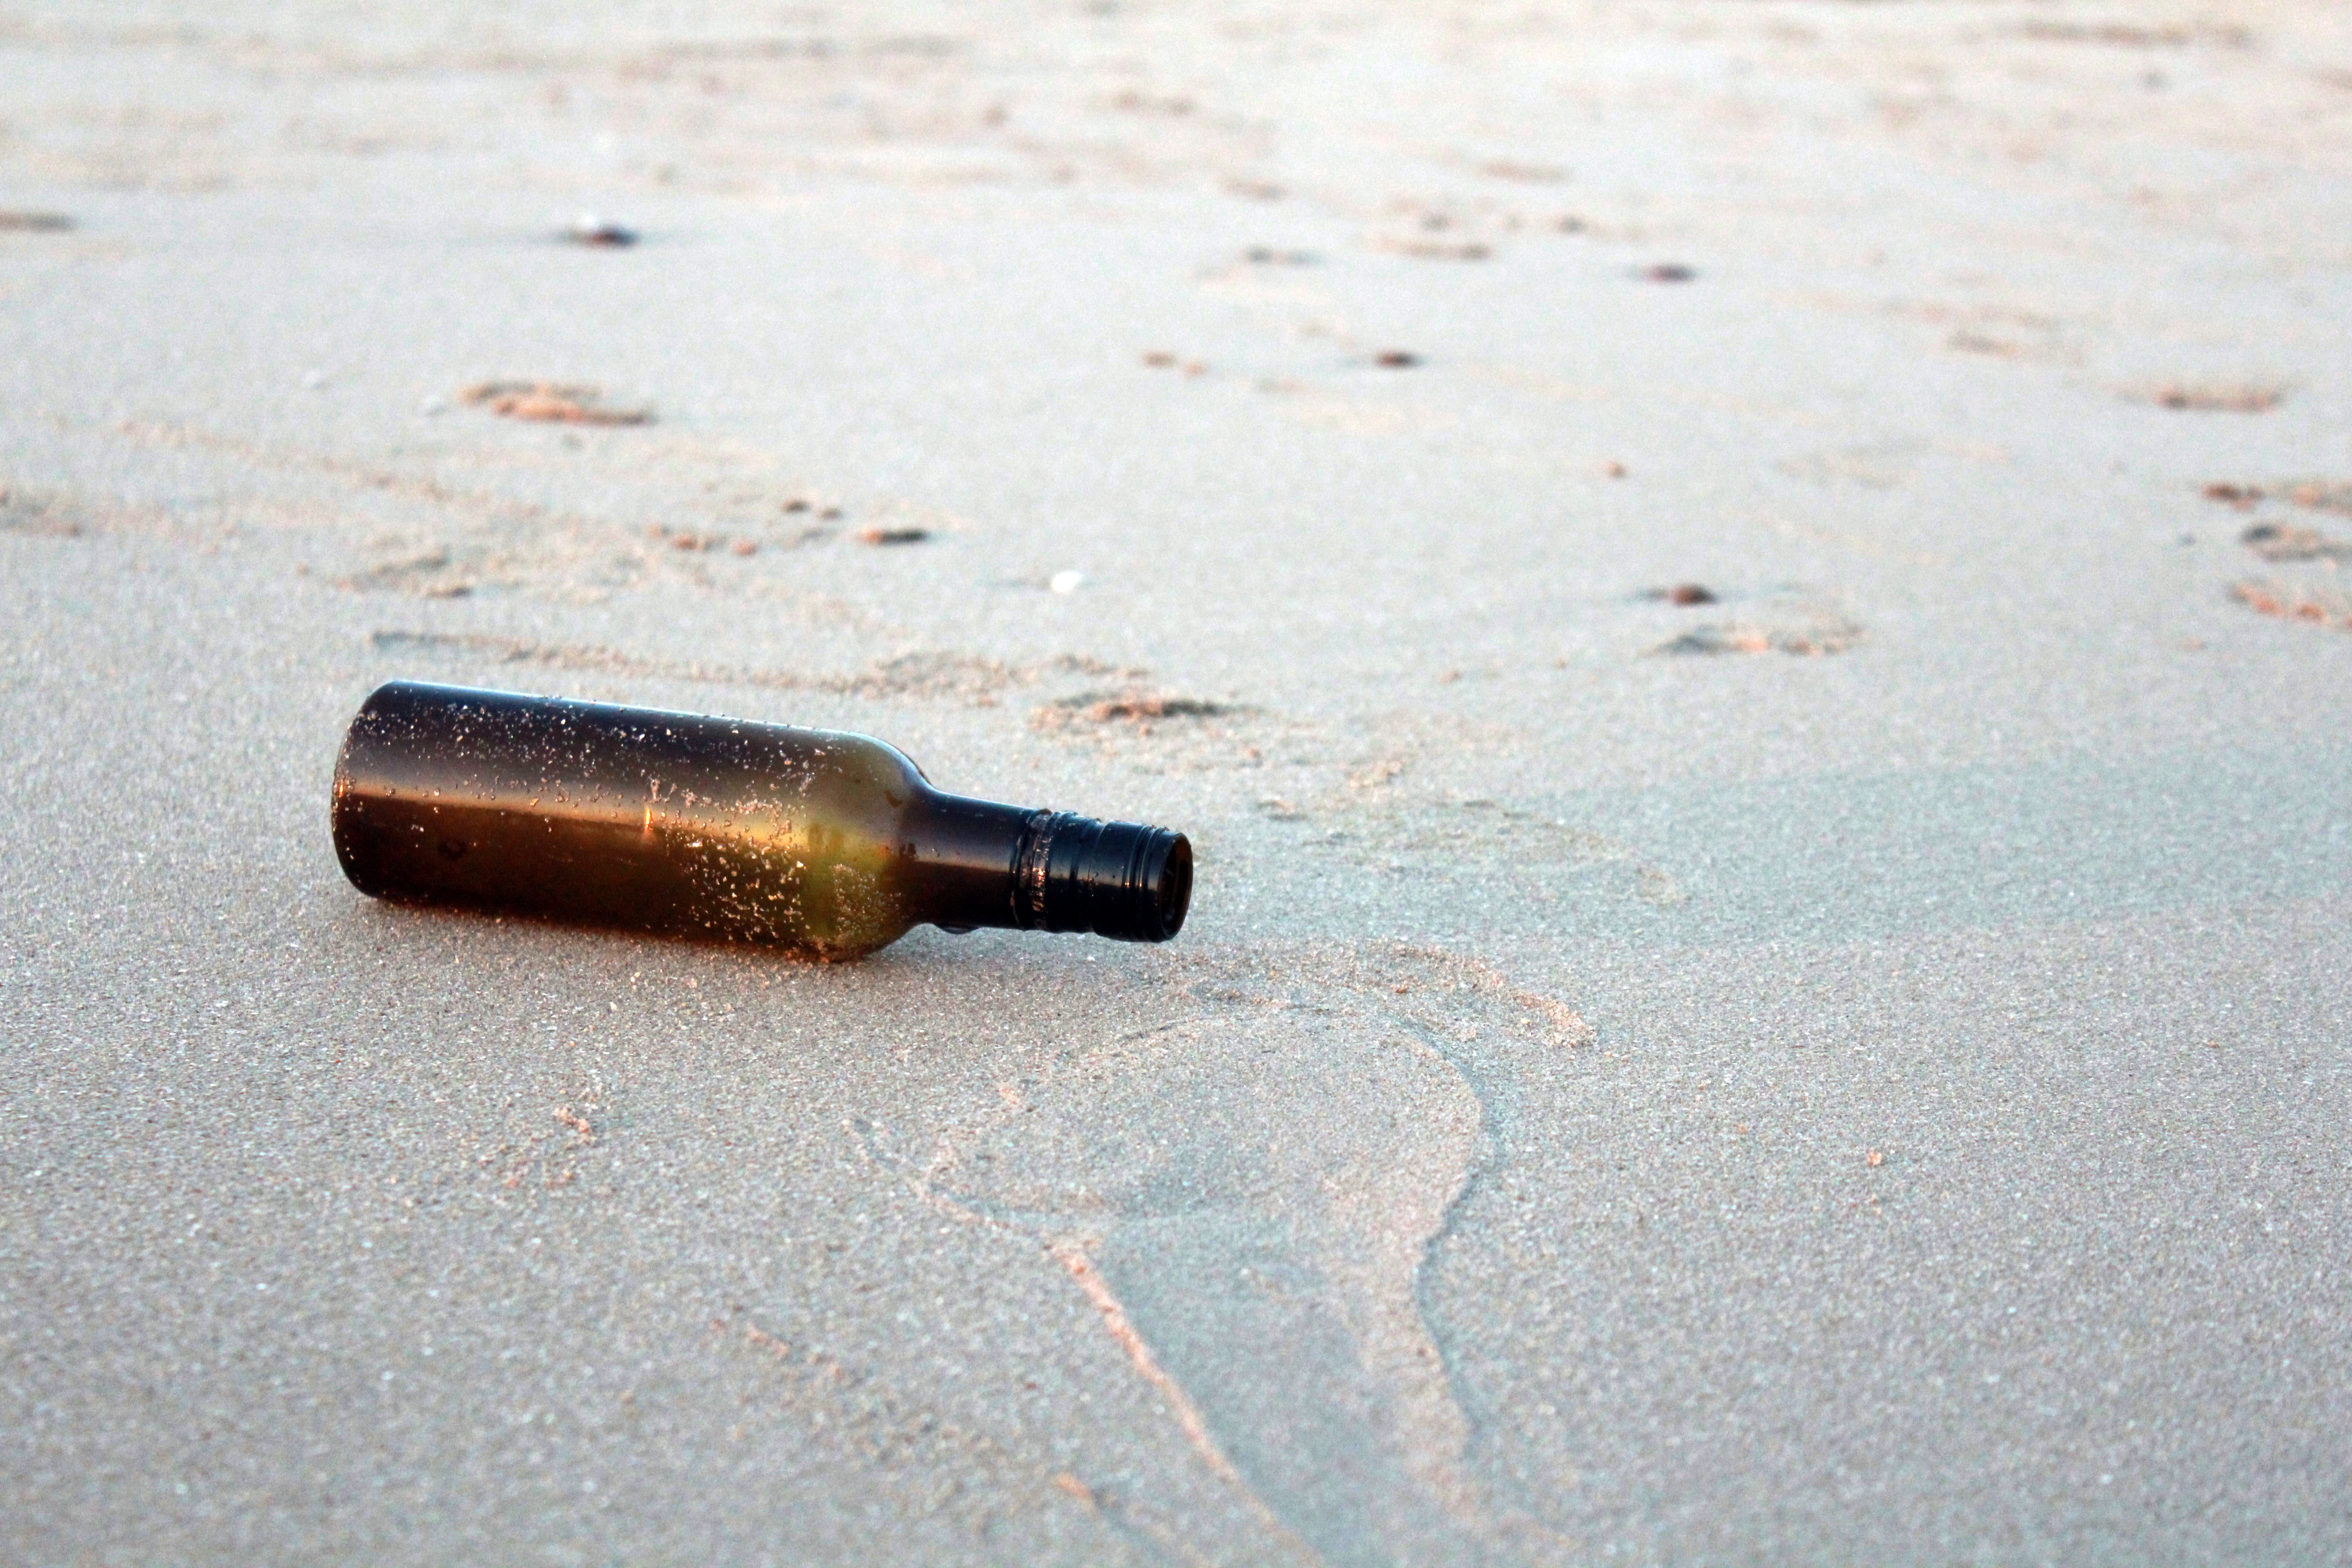
beach, coast, sand, shore, glass, tropical, bottle, material, note, sandy, message, ashore, gun accessory